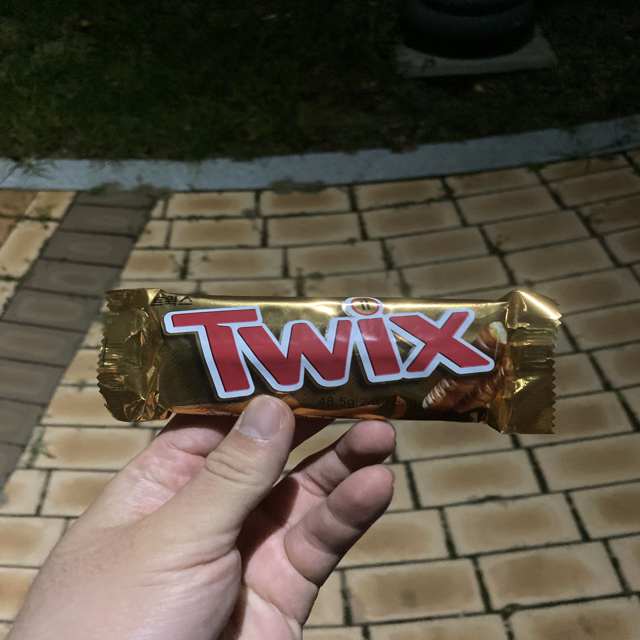
Label: plastics